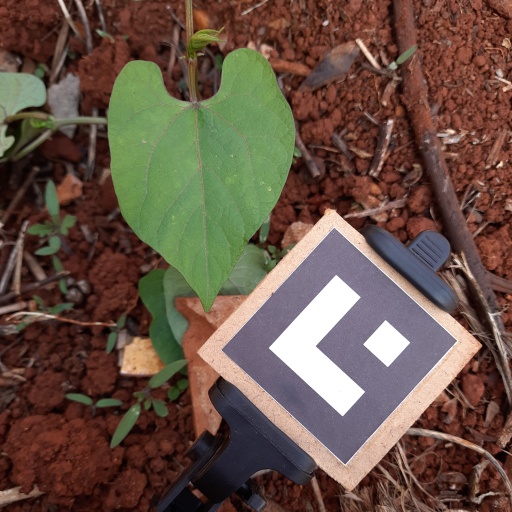
Observations: flat surface, no eating holes, under shade, insect on surface